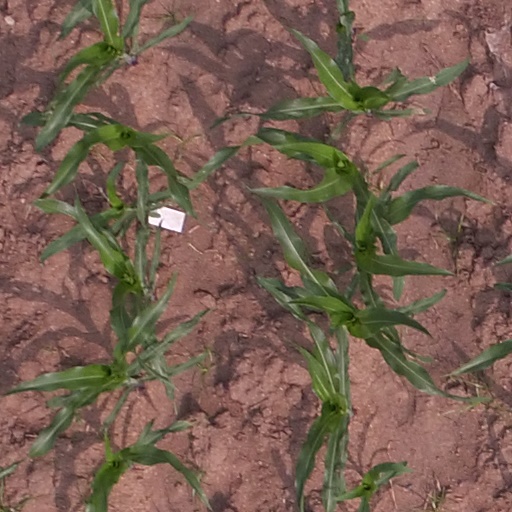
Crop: maize; corn